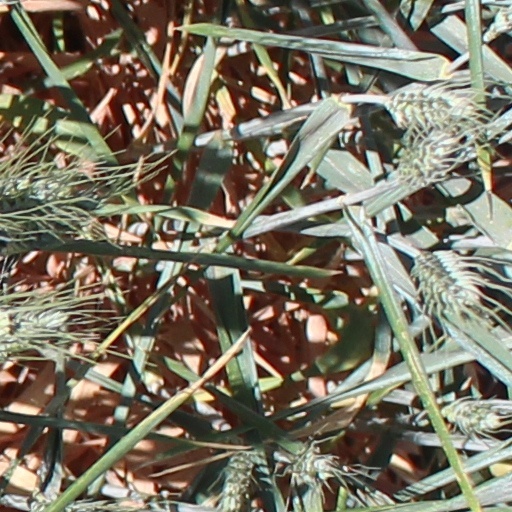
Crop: wheat